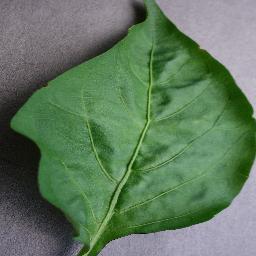
Label: Pepper,_bell___healthy